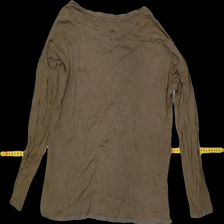
View: back
Type: Top
Category: Ladies
Brand: Esprit
Colors: Green
Material: 100% Viscose
Pattern: Plain
Cut: Regular
Size: M
Trend: No trend
Stains: No
Damage: 1
Price range: <50
Recommended usage: Export